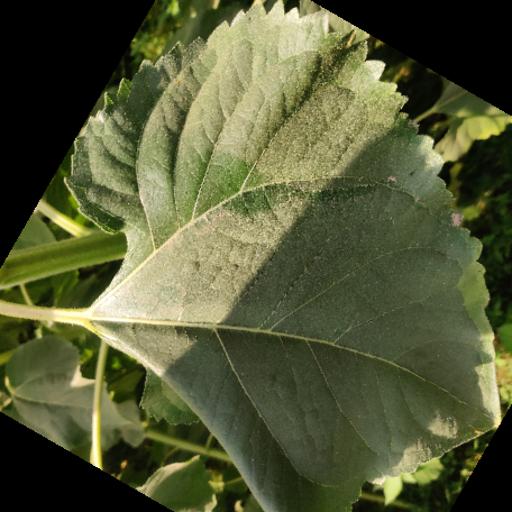
Label: Fresh_leaf